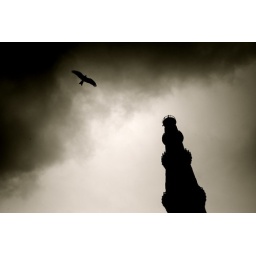
I am just a bird in the sky